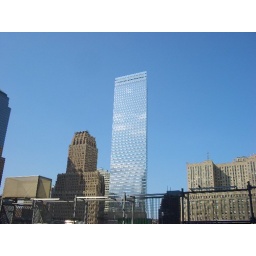
in person this building could barely be seen since it blended in with the sky near perfectly.